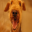
Label: dog